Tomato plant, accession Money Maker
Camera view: vertical (180 deg); turntable rotation: 30 degrees
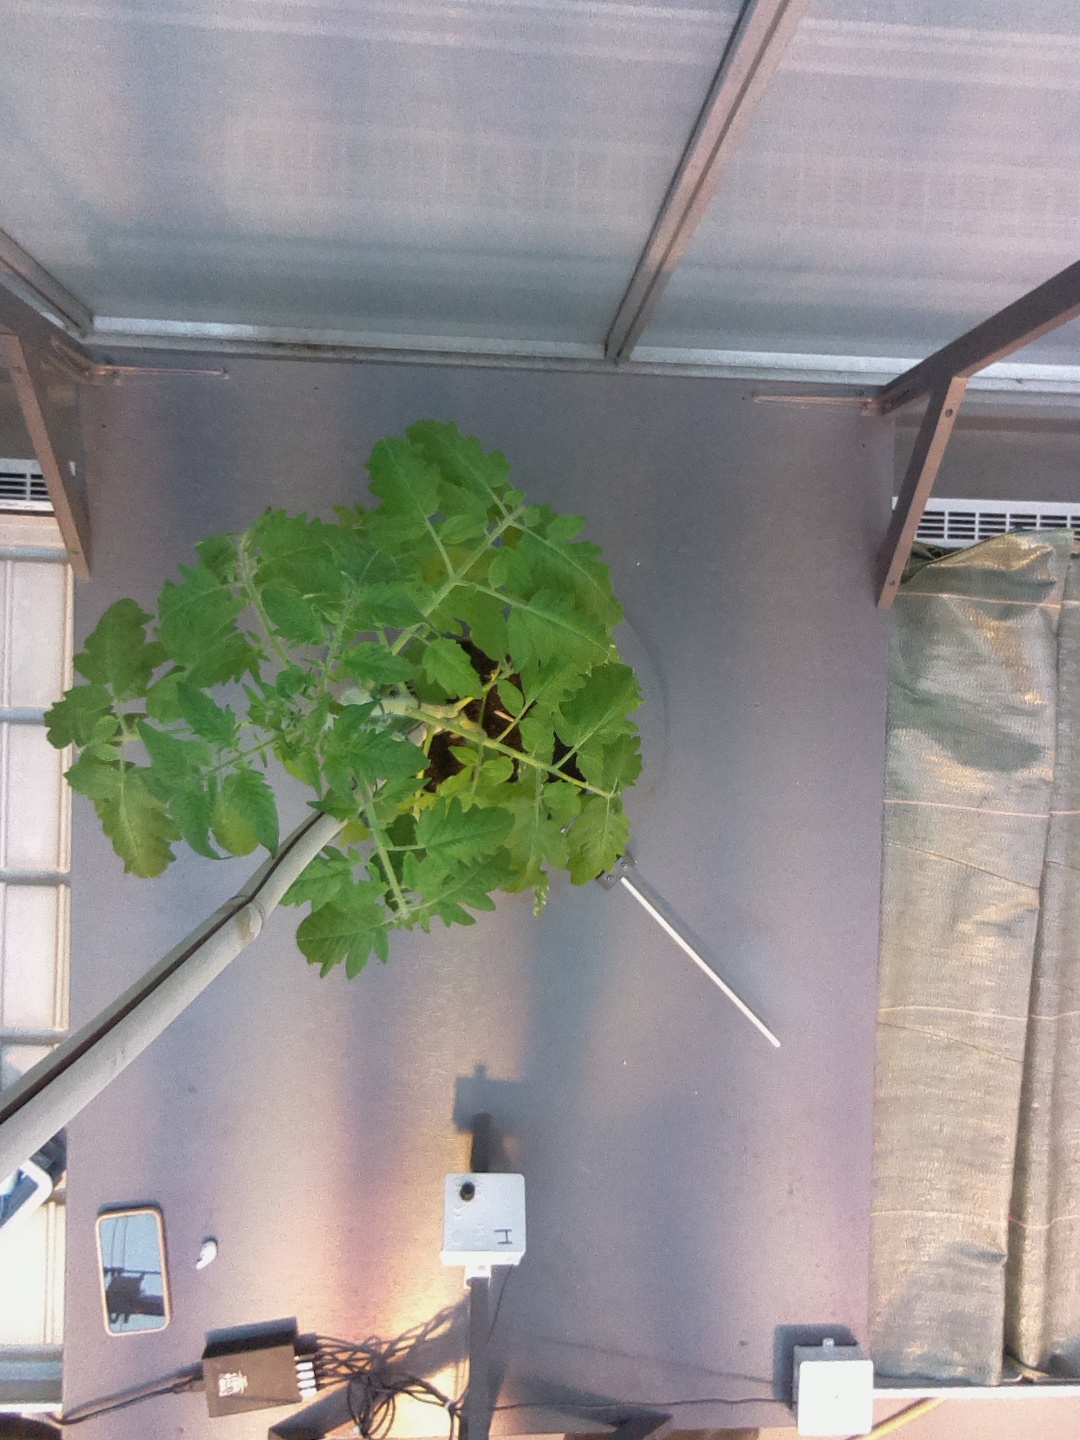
BBCH growth stage 53: 3 inflorescences visible